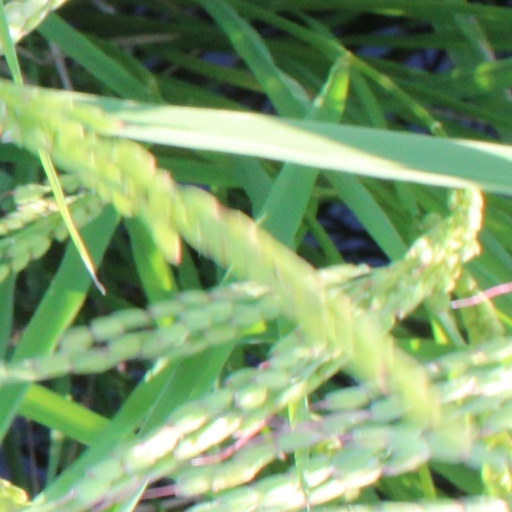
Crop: rice